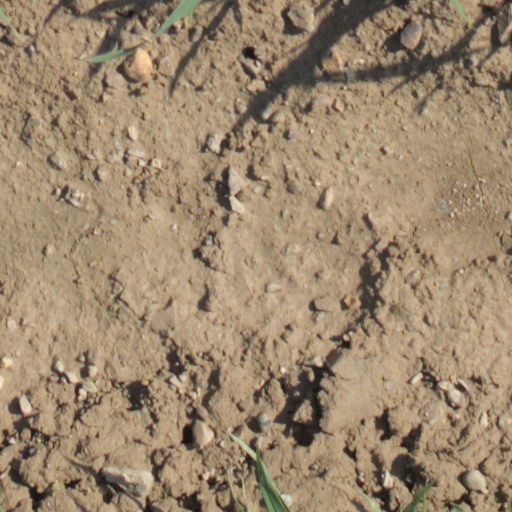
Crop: wheat